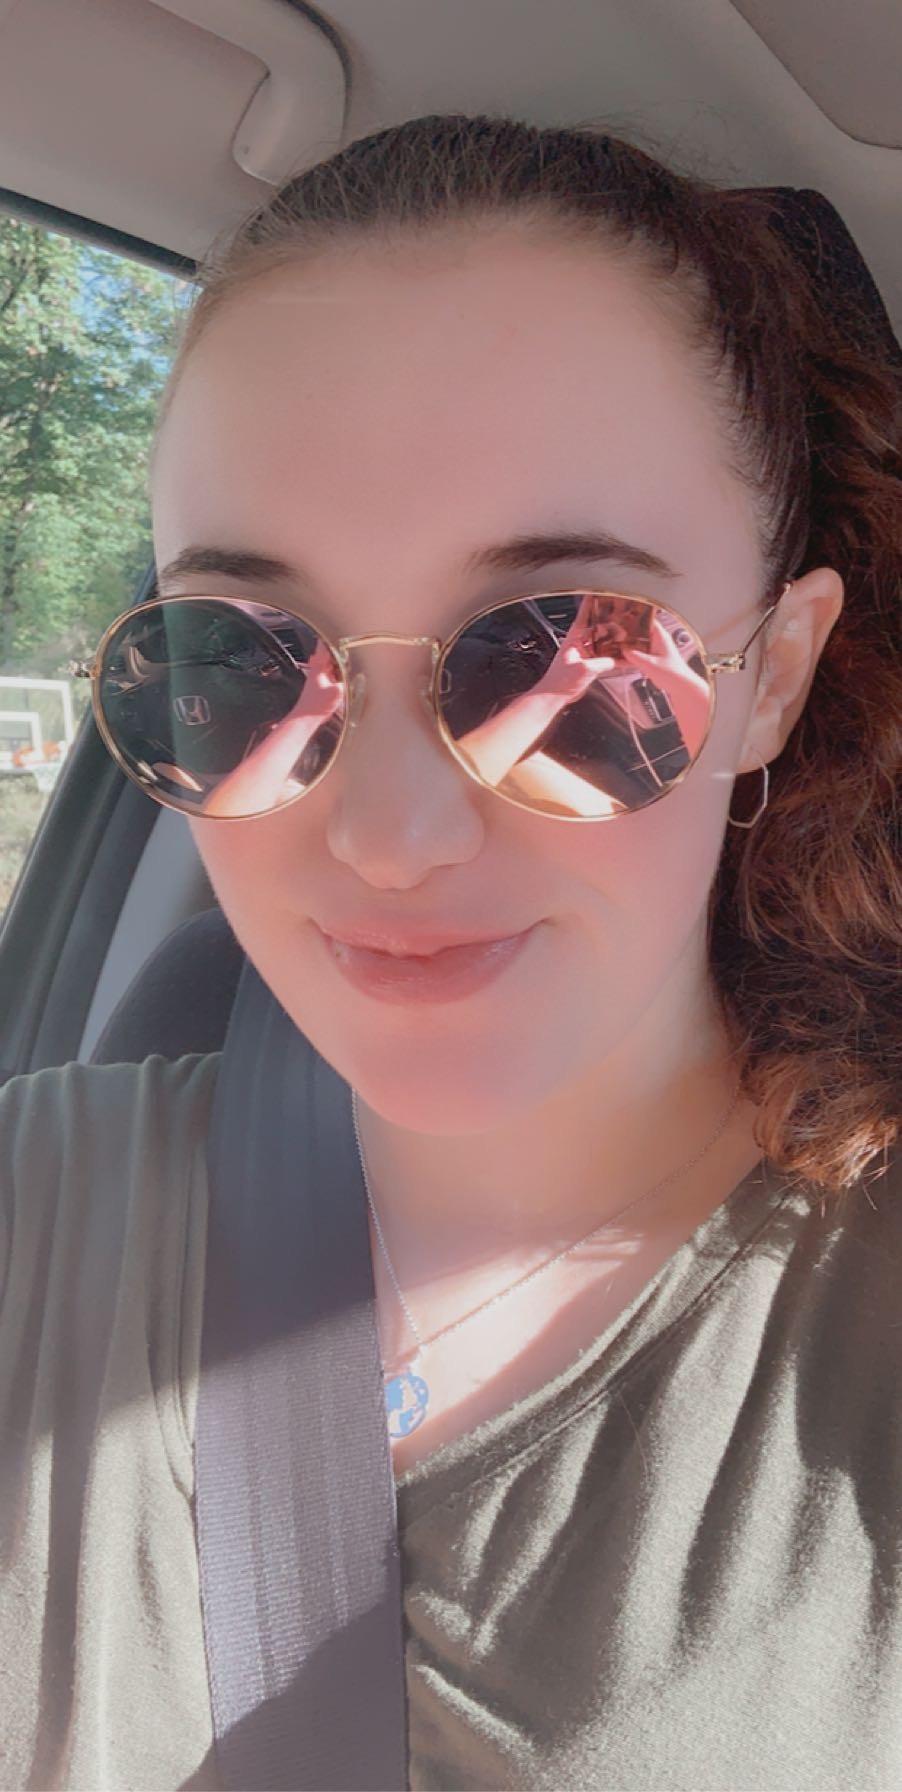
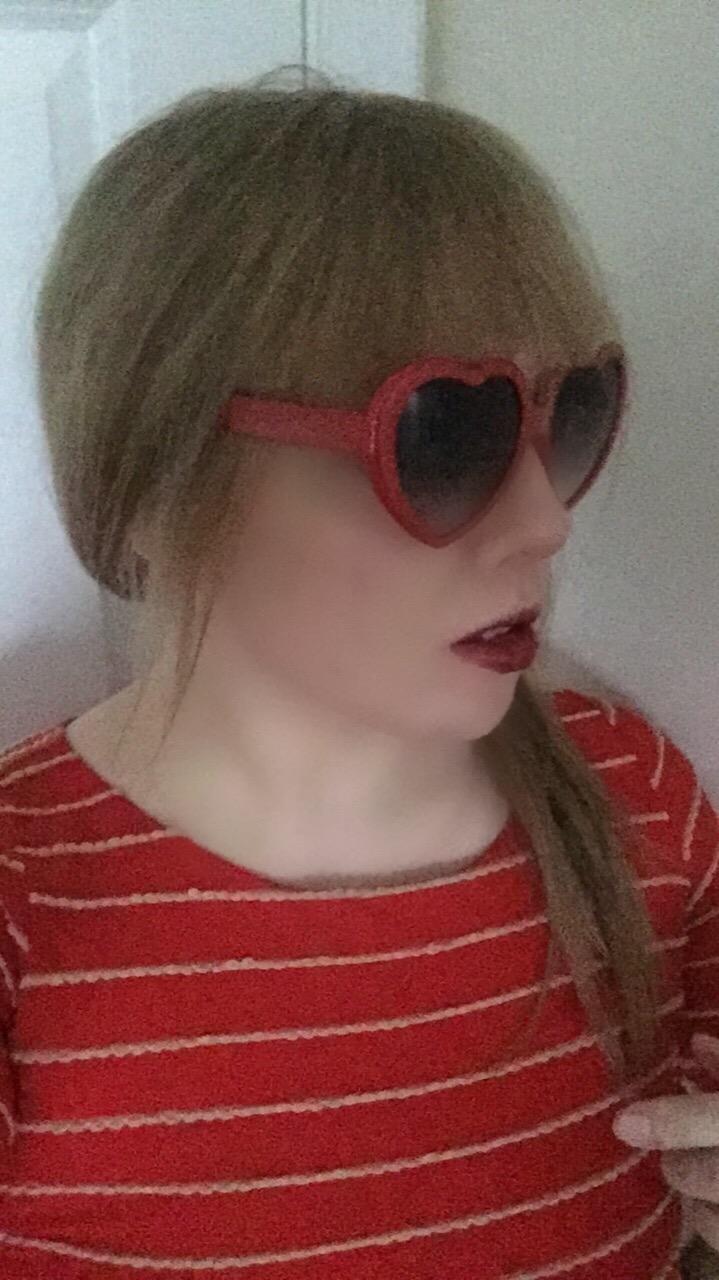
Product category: accessories_sunglasses
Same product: no